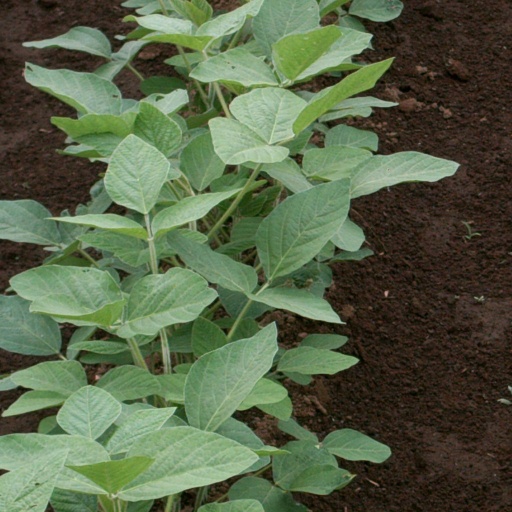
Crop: soybean